Jane Novak

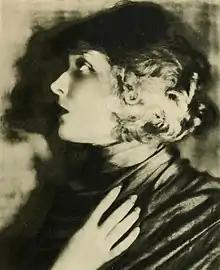
Publicity photo of Jane Novak from "Stars of the Photoplay" (1924)

Novak's movies often were based on outdoor stories. Some of these include "Treat 'Em Rough" (1919), "Kazan" (1921), "Isobel" (1920), "The River's End" (1920), and "The Rosary" (1922). By March 1922, she had her own company and was under contract for five outdoor movies, with a salary at $1,500 per week. Aside from Mary Pickford and Douglas Fairbanks, Sr., Novak was the first film star to paid in four figures for a single movie. At this time, performers were only paid while a movie was shooting. An entire film was completed in three or four weeks.